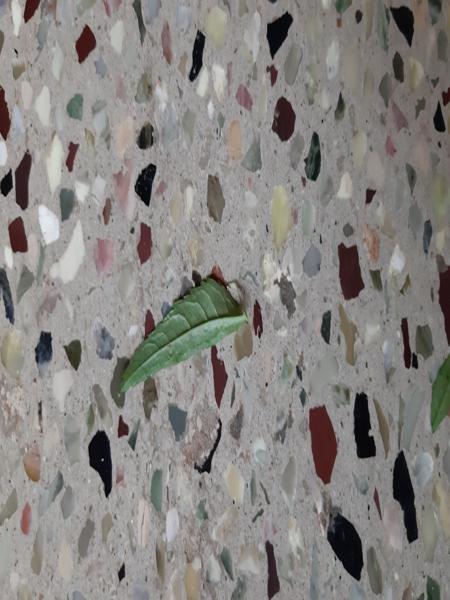
Plant: Marigold